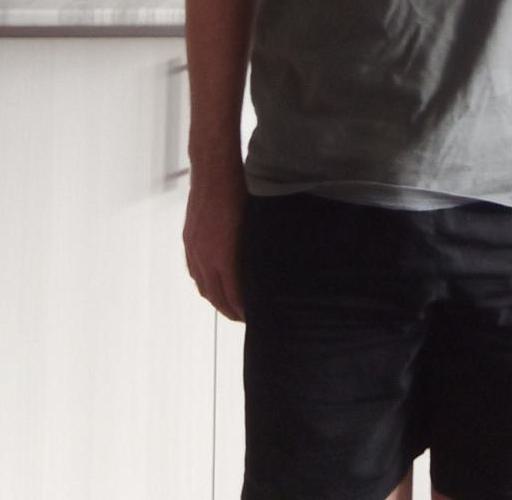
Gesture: no_gesture